Old Norwegian Homily Book

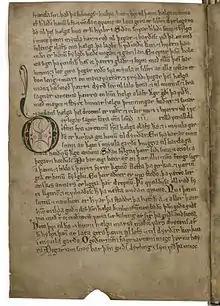
Old Norwegian Homily Book.

The Old Norwegian Homily Book (AM 619 4to) is one of two main collections of Old West Norse sermons. The manuscript was written around 1200, contemporary with the other principal collection of sermons, the Old Icelandic Homily Book; together they represent some of the earliest Old West Norse prose. The two homily books have 11 texts in common, all of which are based on earlier exemplars. Two of these texts, the 'Stave-church Homily' and a St. Michael’s Day sermon, are also found in one of the oldest Icelandic manuscript fragments, AM 237a fol., which was written around 1150.